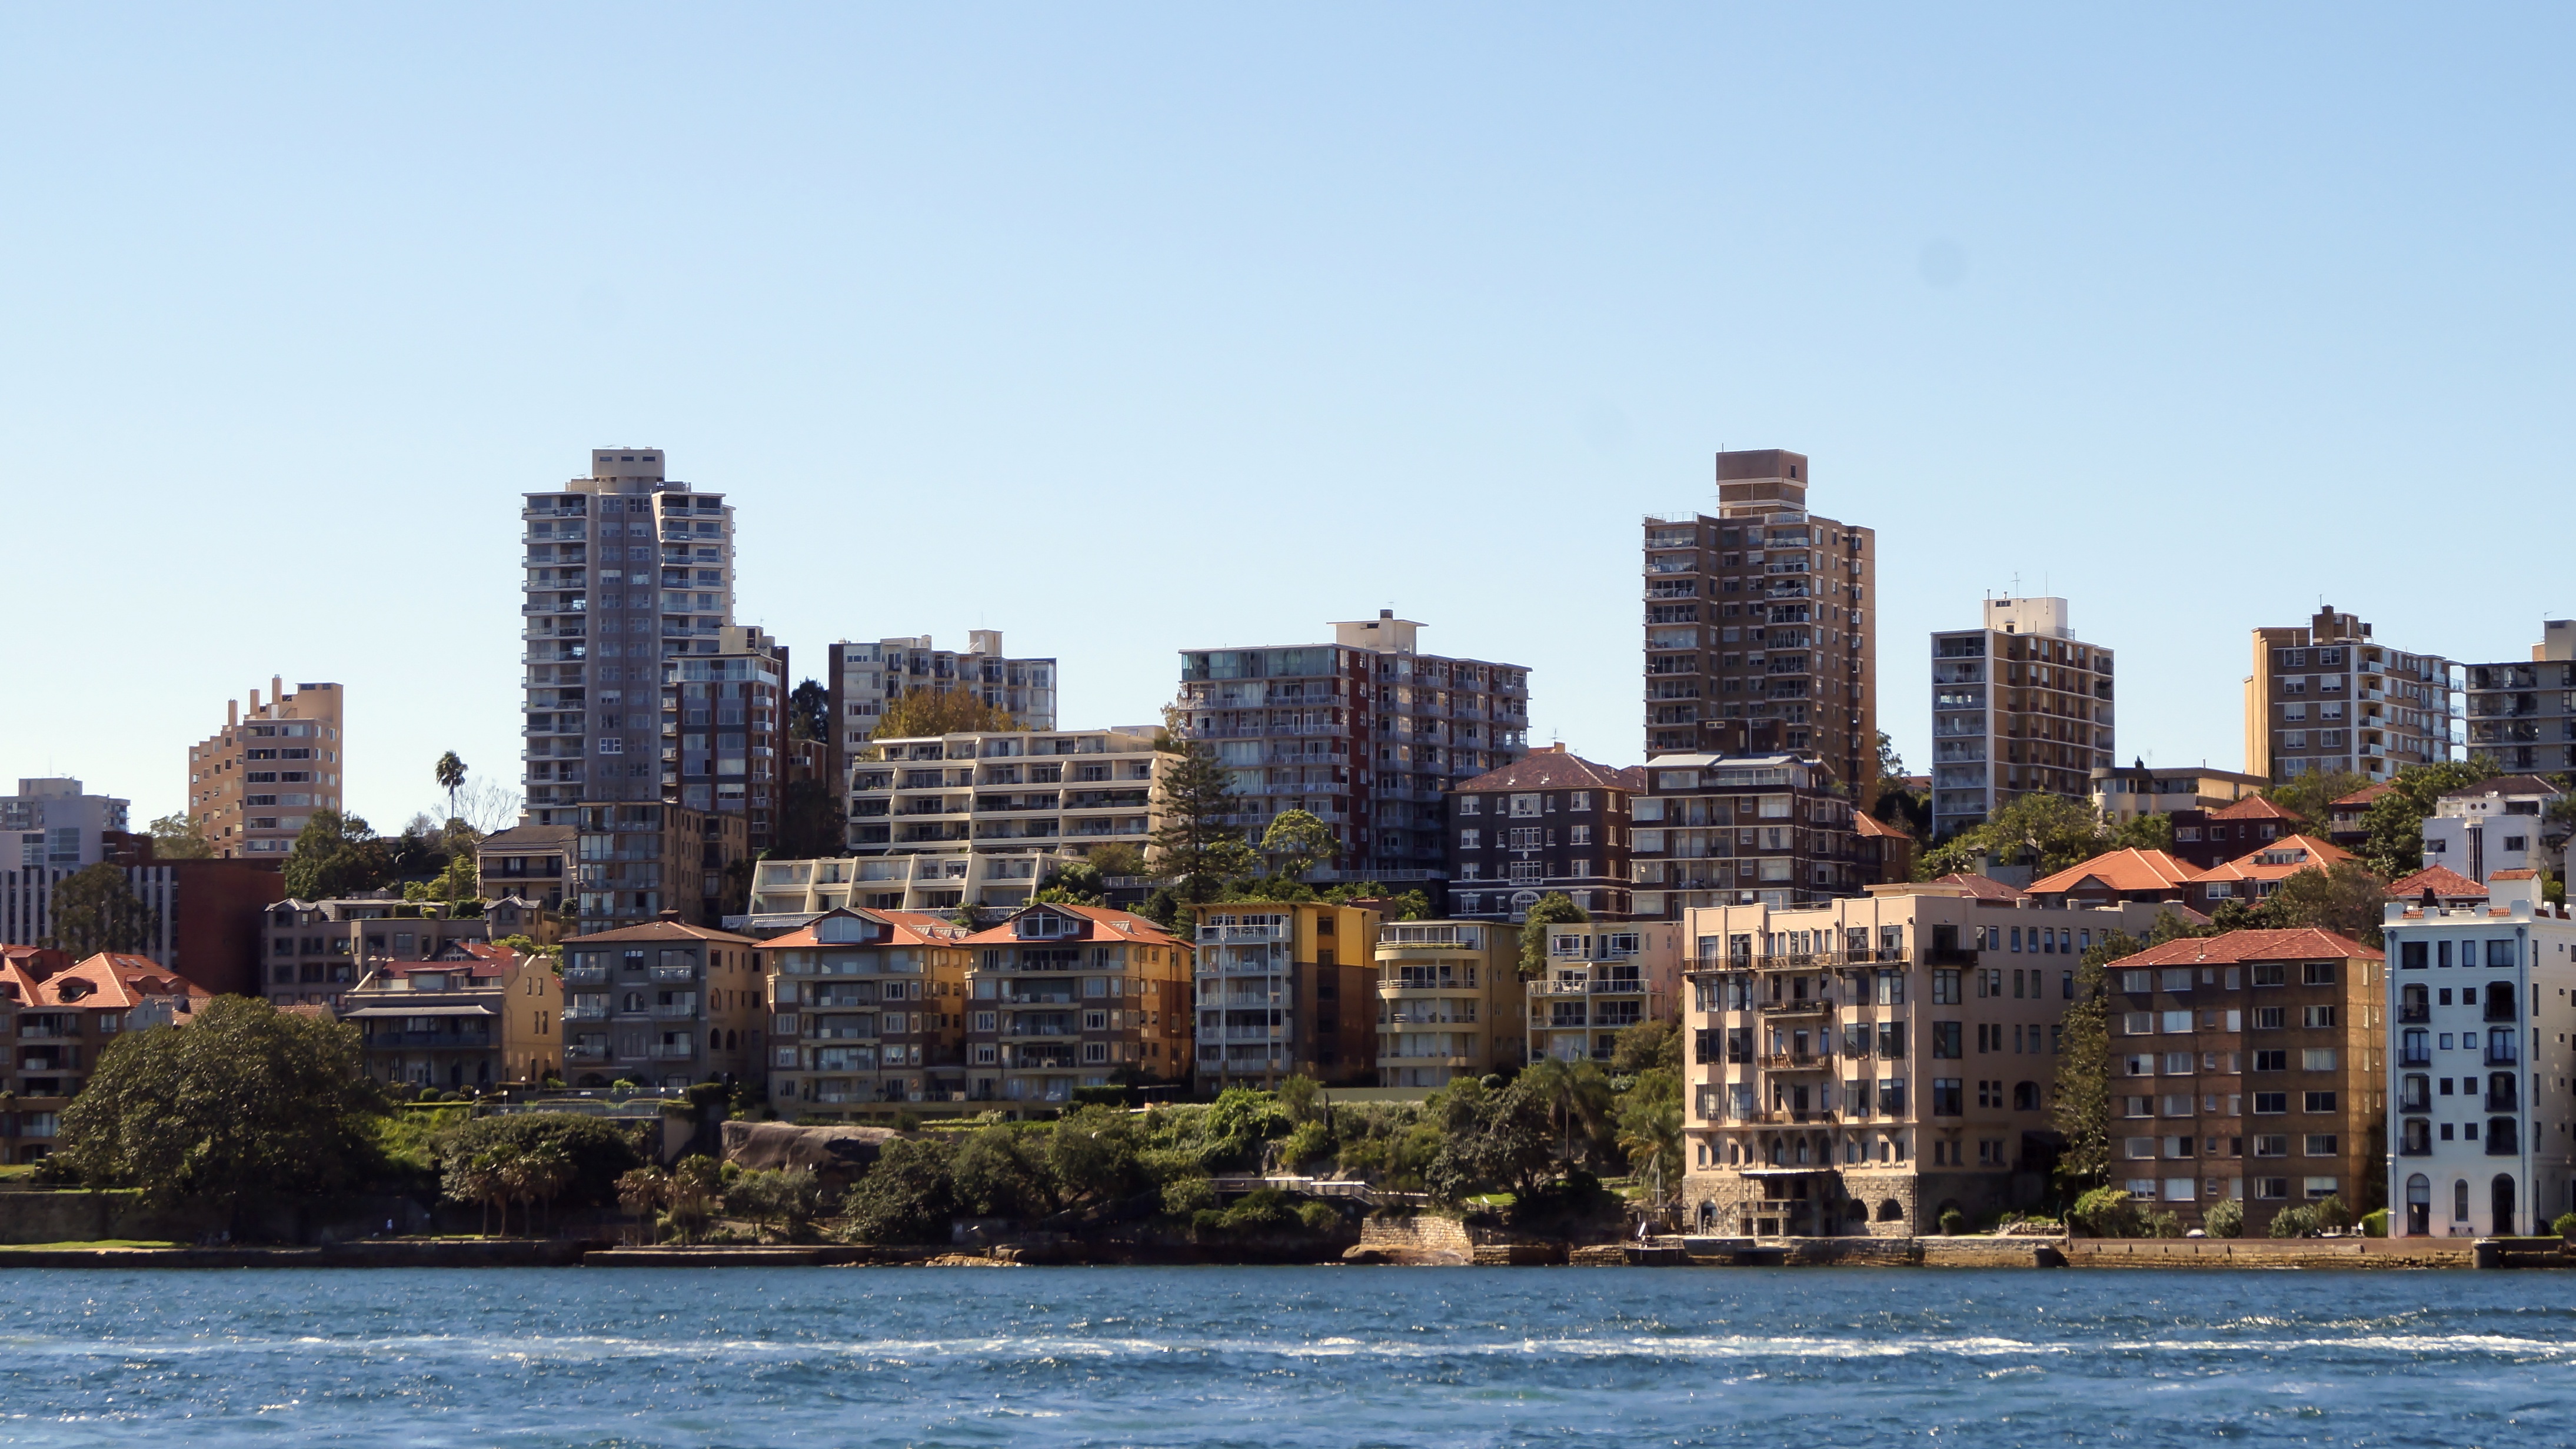
landscape, coast, water, horizon, architecture, structure, skyline, town, view, city, skyscraper, urban, river, cityscape, panorama, downtown, vacation, tourist, travel, tower, sydney, bay, landmark, harbor, harbour, exterior, business, tourism, modern, waterway, tower block, australia, nsw, outdoors, south, wales, buildings, horizontal, metropolis, architectural, urban area, residential area, sydney skyline, geographical feature, human settlement